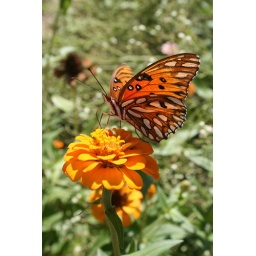
butterfly on a flower in our garden